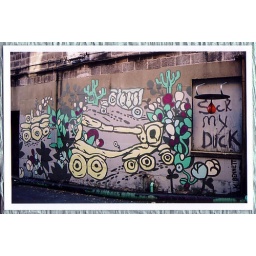
an alleyway in asheville, NC. the punching bag had a picture of daffy duck on it.